The Murri Affair

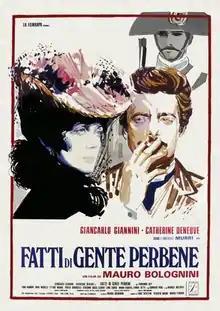
Italian theatrical release poster

The Murri Affair is a 1974 historical drama film directed by Mauro Bolognini, starring Giancarlo Giannini and Catherine Deneuve. It is based on real events of a notorious 1902 murder trial. It was awarded with a David di Donatello for Best Film.